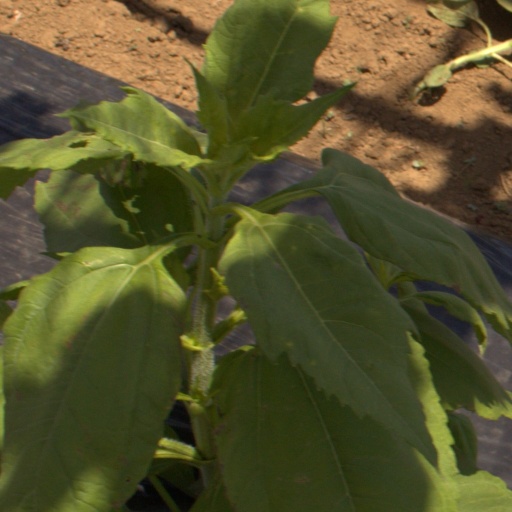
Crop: Jerusalem artichoke